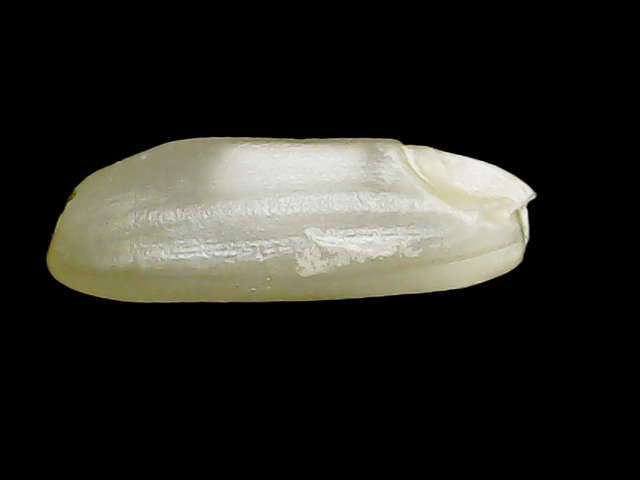
Rice variety: Binadhan23